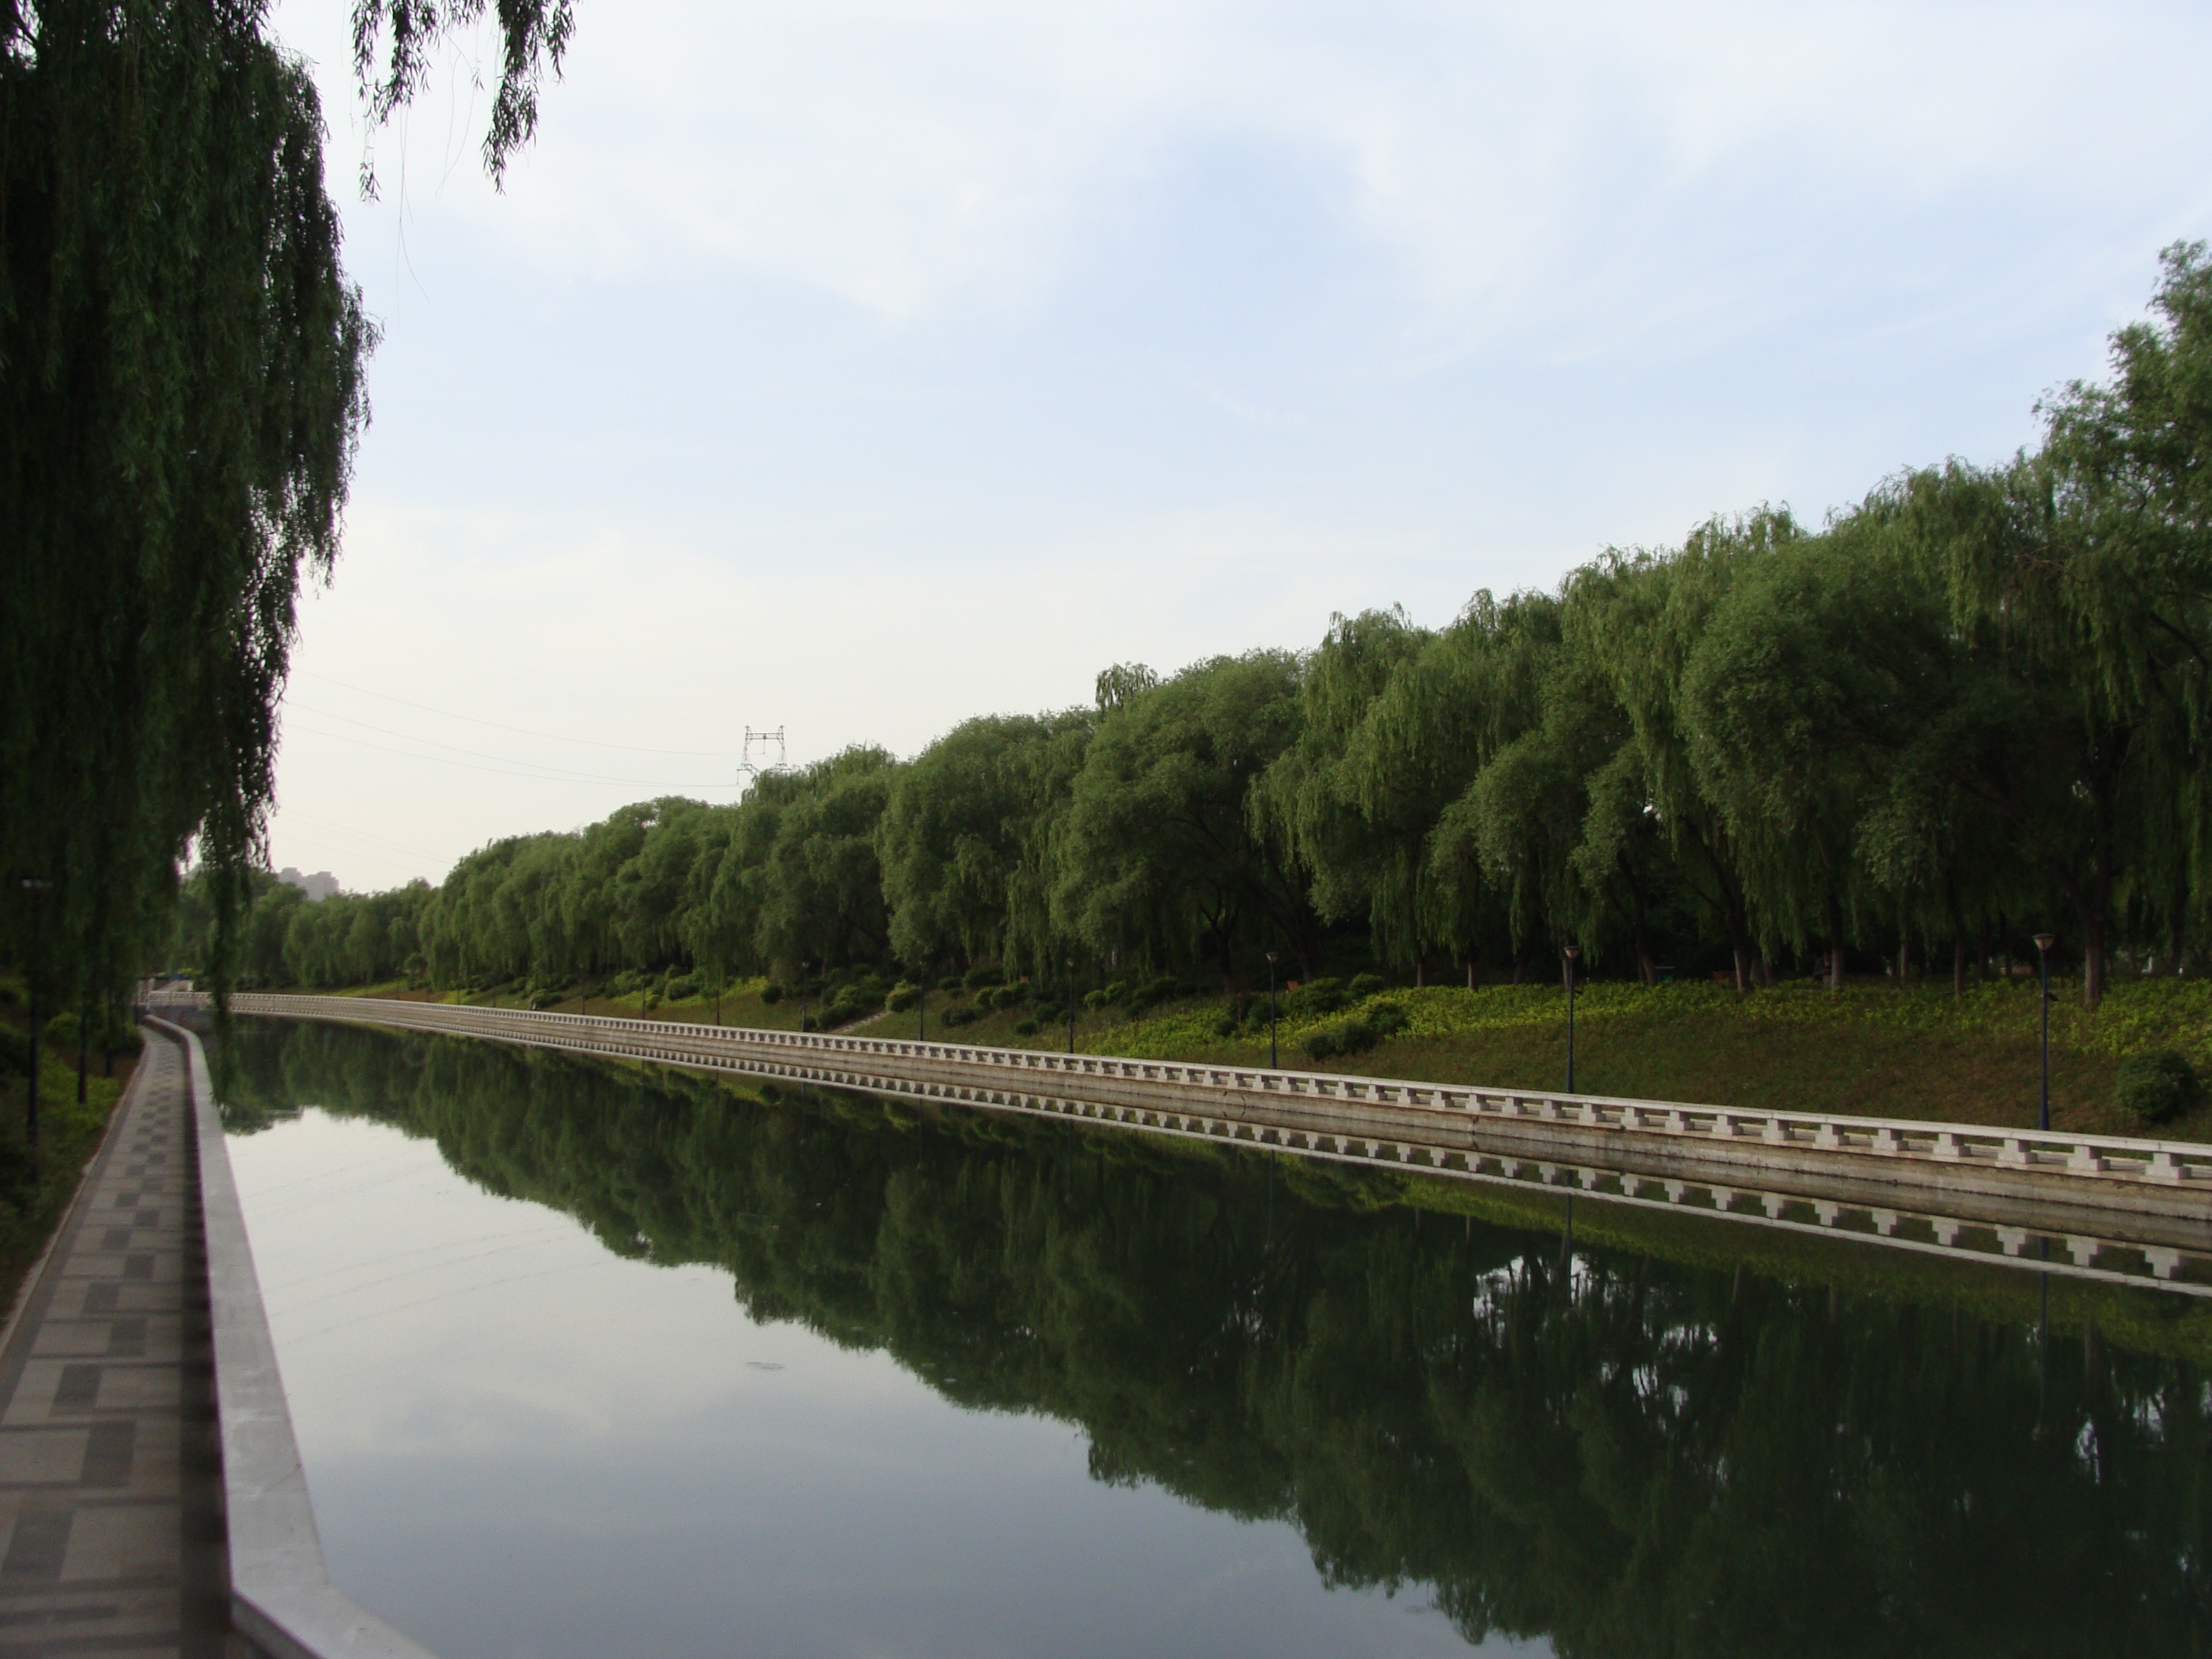
plant, body of water, waterway, canal, water, river, reflection, water resources, tree, bank, reflecting pool, watercourse, botany, channel, reservoir, grass, lake, architecture, bayou, walkway, pond, bridge, leisure, vacation, garden, nonbuilding structure